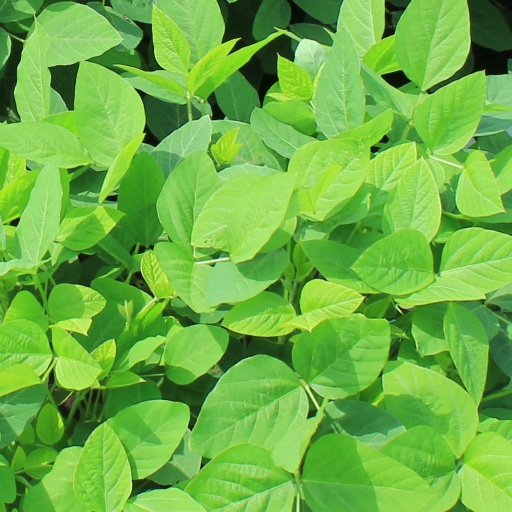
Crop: soybean